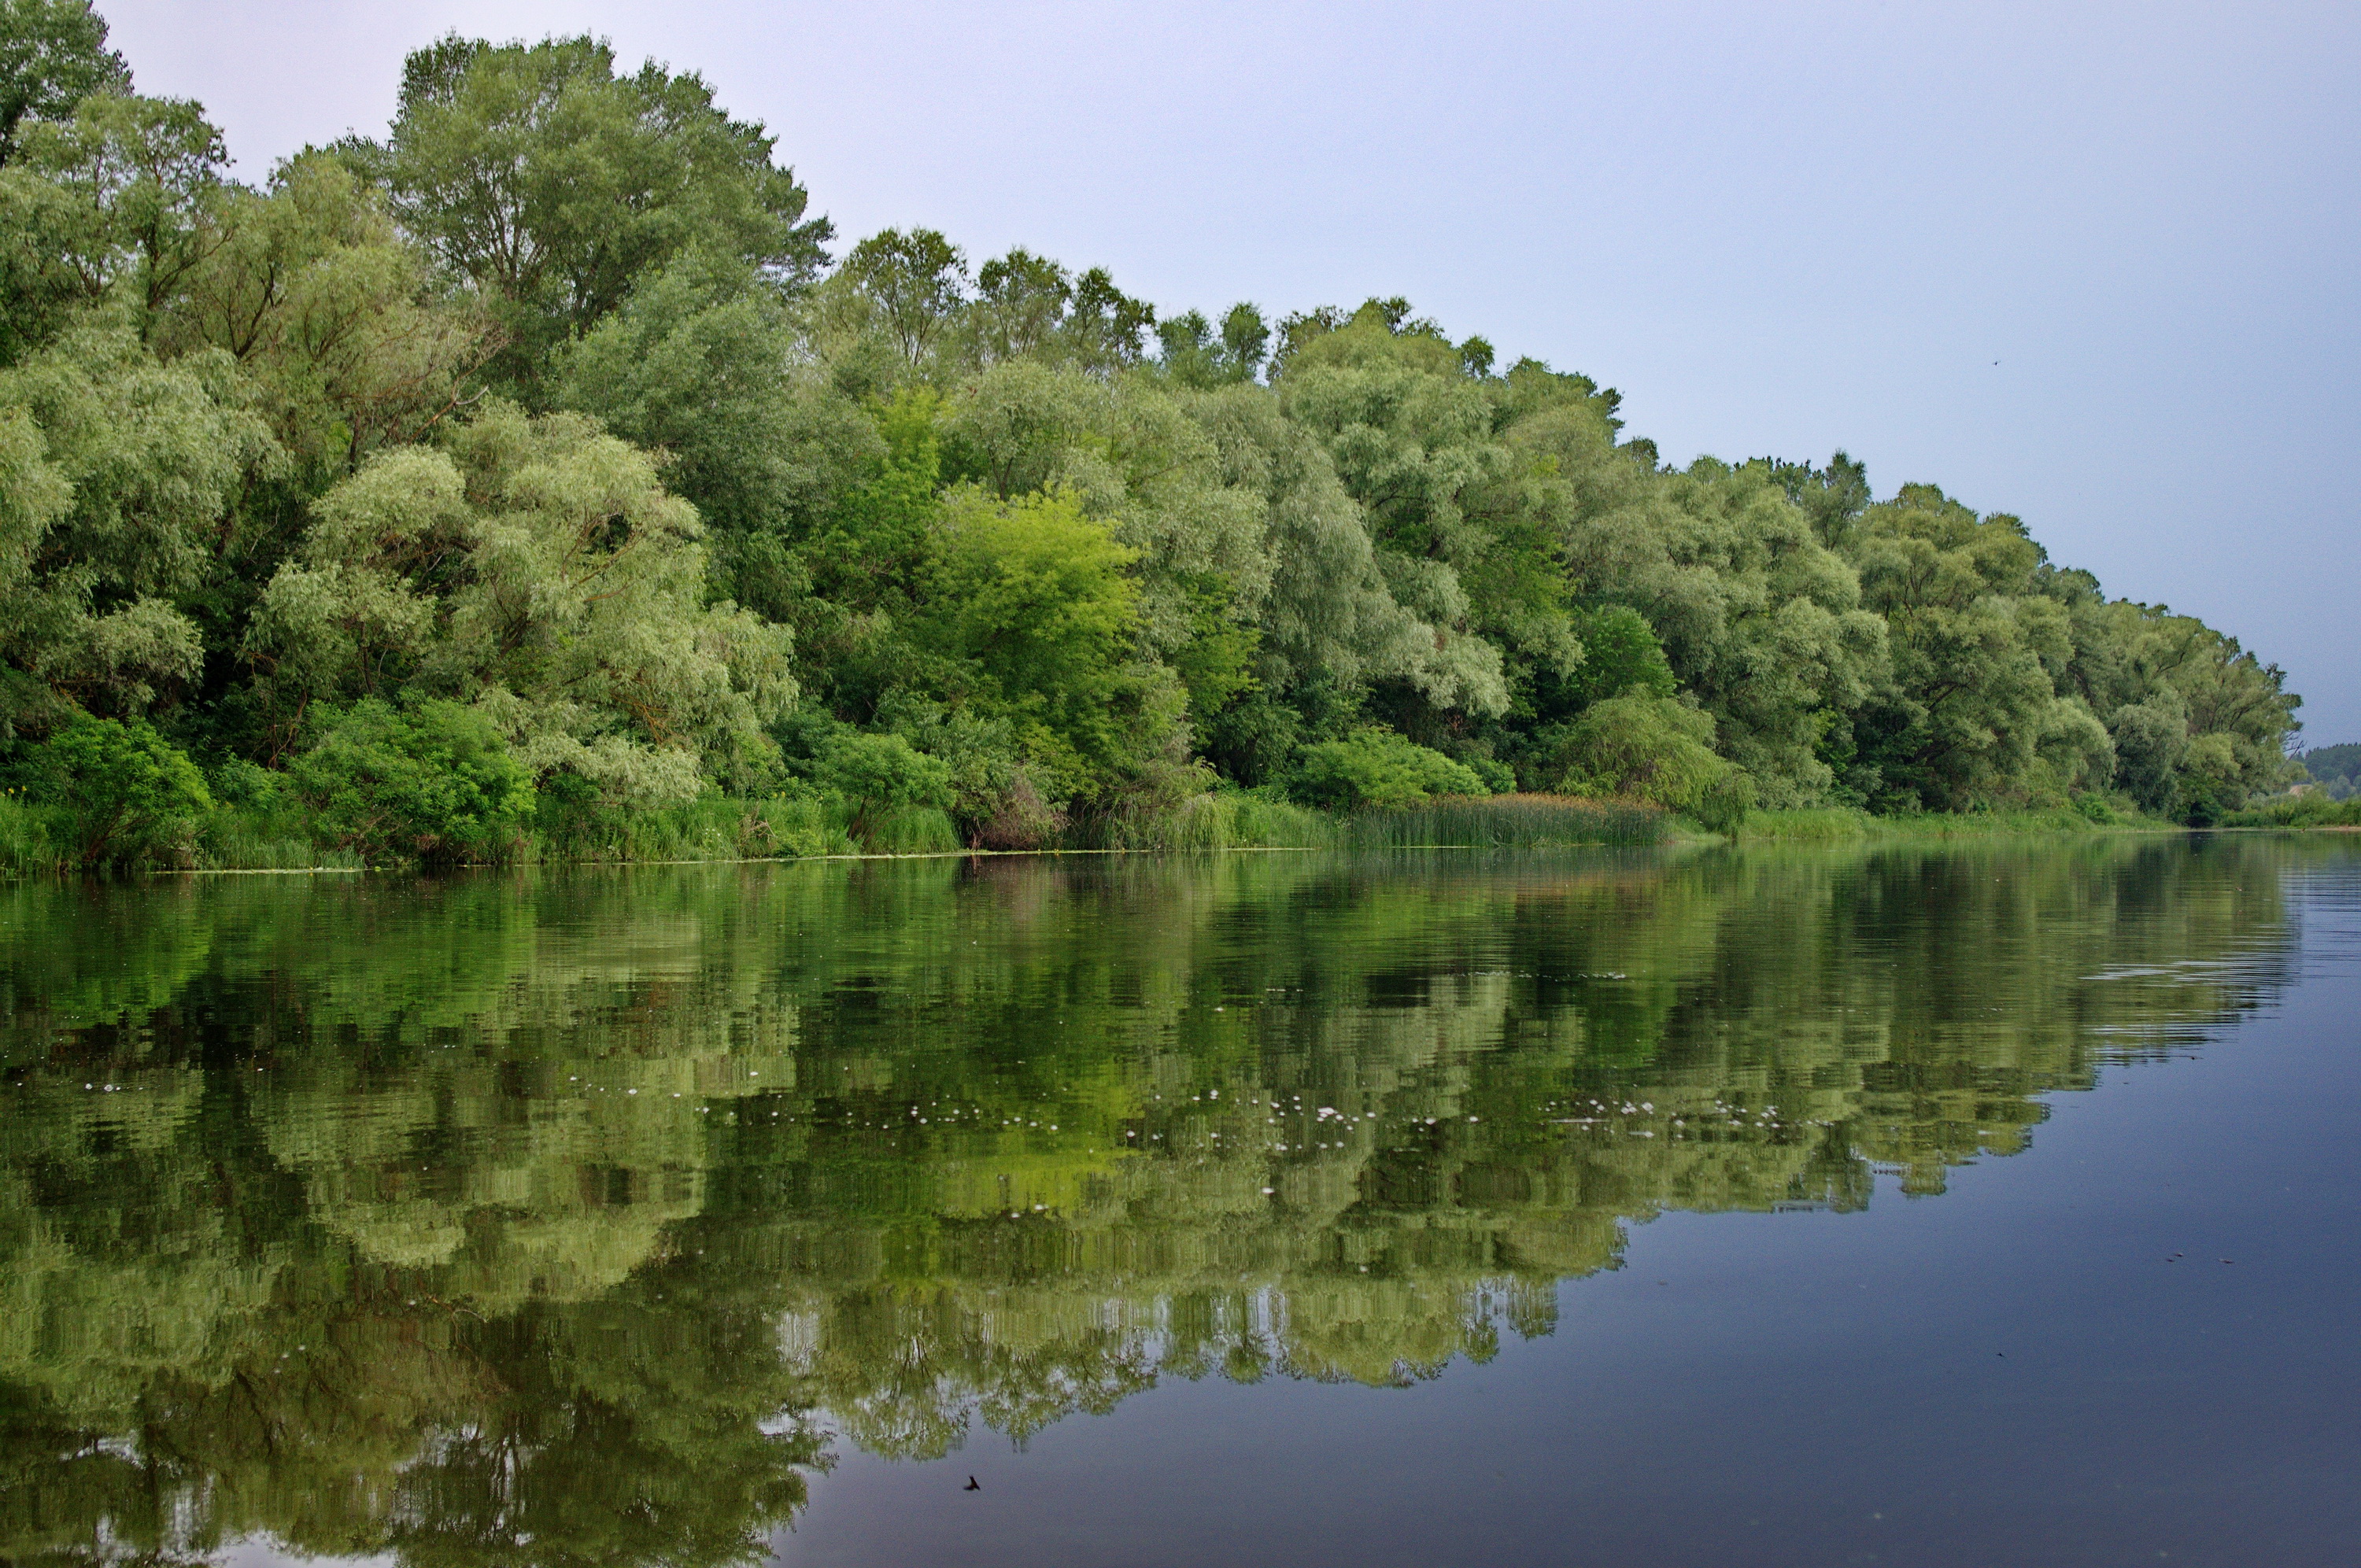
tree, water, lake, river, summer, pond, reflection, reservoir, waterway, body of water, vegetation, wetland, floodplain, habitat, loch, ecosystem, prokhorovka, dnieper, fish pond, natural environment